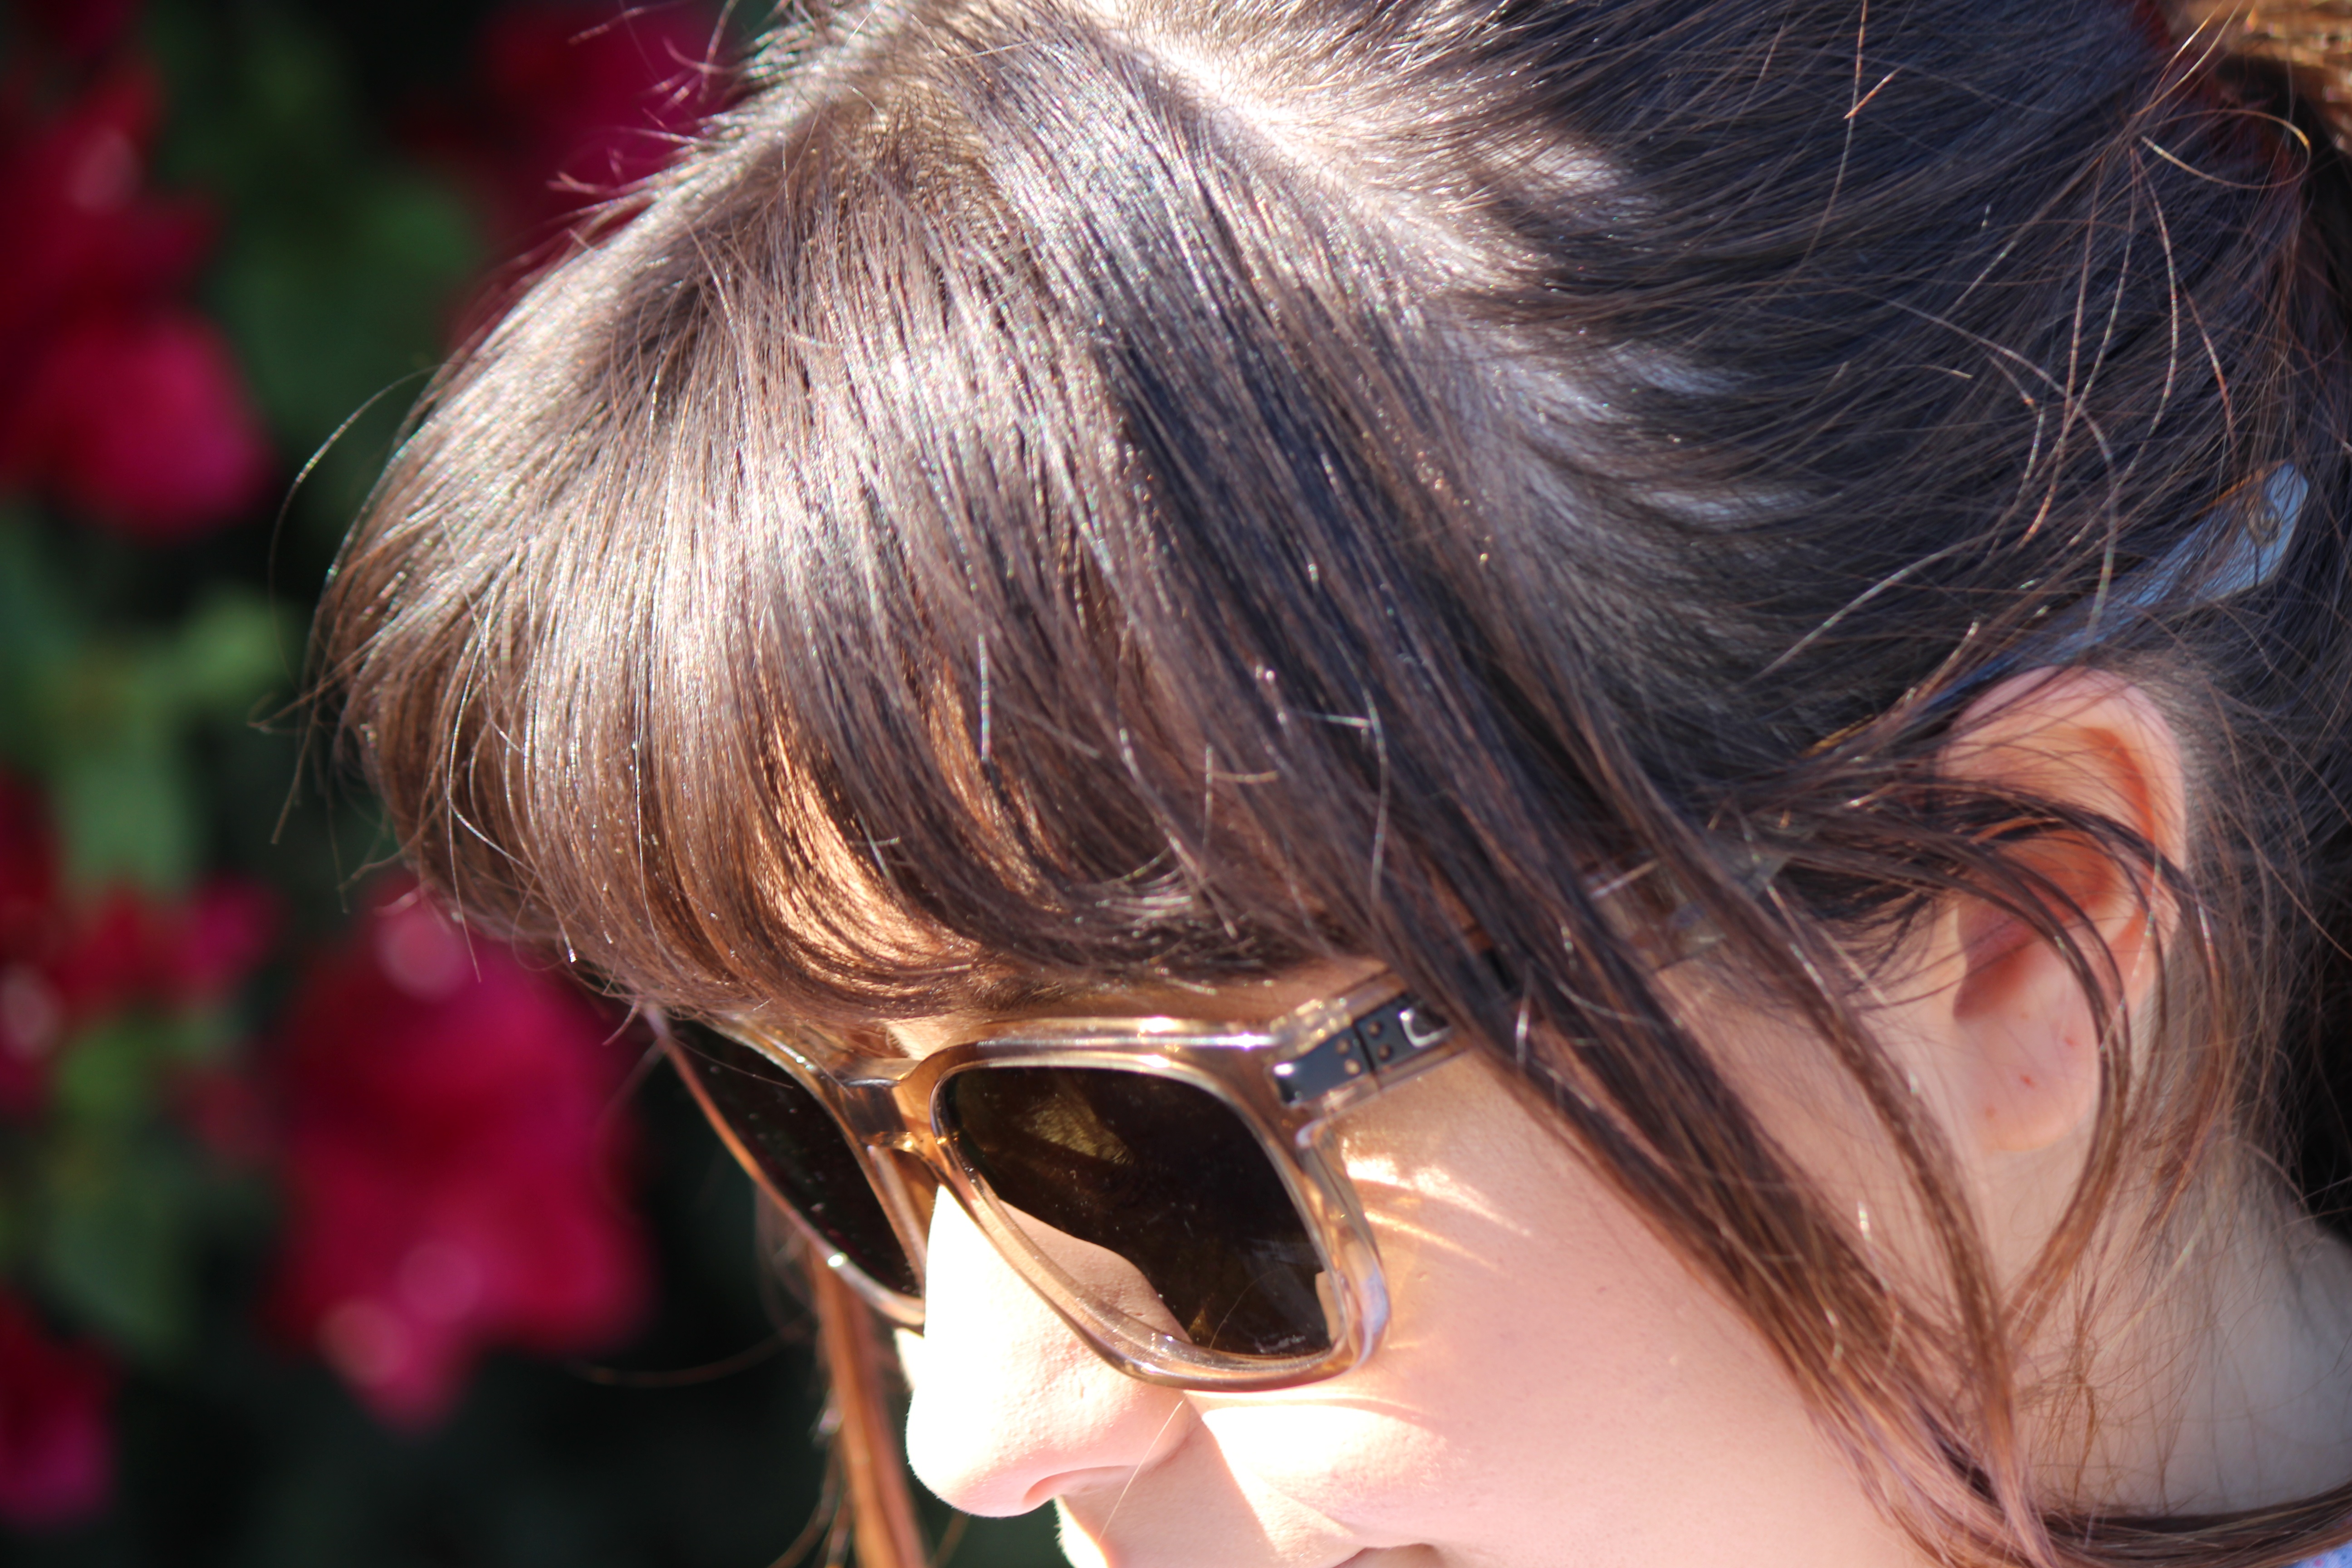
girl, hair, red, color, ear, hairstyle, mouth, long hair, close up, black hair, face, nose, eye, glasses, head, beauty, blond, organ, brown hair, hair coloring